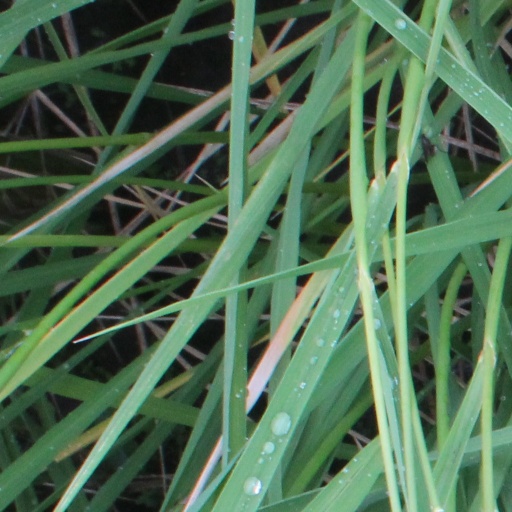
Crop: rice